Robert McNamara

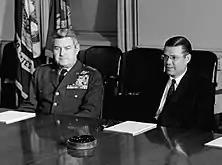
U.S. Secretary of Defense Robert McNamara with U.S. Air Force Chief of Staff General Curtis LeMay at The Pentagon on April 10, 1963. During World War II, McNamara served under LeMay's command as a statistician for the United States Army Air Forces.

After his election in 1960, President-elect John F. Kennedy first offered the post of Secretary of Defense to Robert A. Lovett, who had already served in that position in the Truman administration; Lovett declined but recommended McNamara. Kennedy had read about McNamara and his career in a "Time" magazine article on December 2, 1960, and interviewed him on December 8, with his brother and right-hand man Robert F. Kennedy also being present. McNamara told Kennedy that he didn't know anything about government, to which Kennedy replied: "We can learn our jobs together. I don't know how to be president either". McNamara had read Kennedy's ghostwritten Pulitzer Prize winning book "Profiles in Courage" and asked him if he had really written it himself, with Kennedy insisting that he did. McNamara's confidence and self-assurance impressed Kennedy. Kennedy offered McNamara the chance to be either Secretary of Defense or Secretary of the Treasury; McNamara came back a week later, accepting the post of Secretary of Defense on the condition of having the right of final approval in all appointments to the Department of Defense, with Kennedy replying: "It's a deal". McNamara's salary as the CEO of Ford was $3 million per year while by contrast the position of the Defense Secretary paid only $25,000 per year. Given the financial sacrifices, McNamara was able to insist to Kennedy that he have the right to appoint his officials and run the Pentagon his own way.